Berlin U-Bahn rolling stock

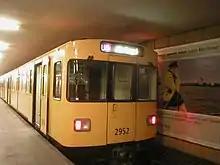
A F92 type train

In West Berlin, the new "F" type followed the D and DL types. These trains were longer, built from light metal and had a different seating arrangement, with the two double seats at 90 degrees to the sides of the train. A test vehicle was built in 1973; it was scrapped in December 2006.